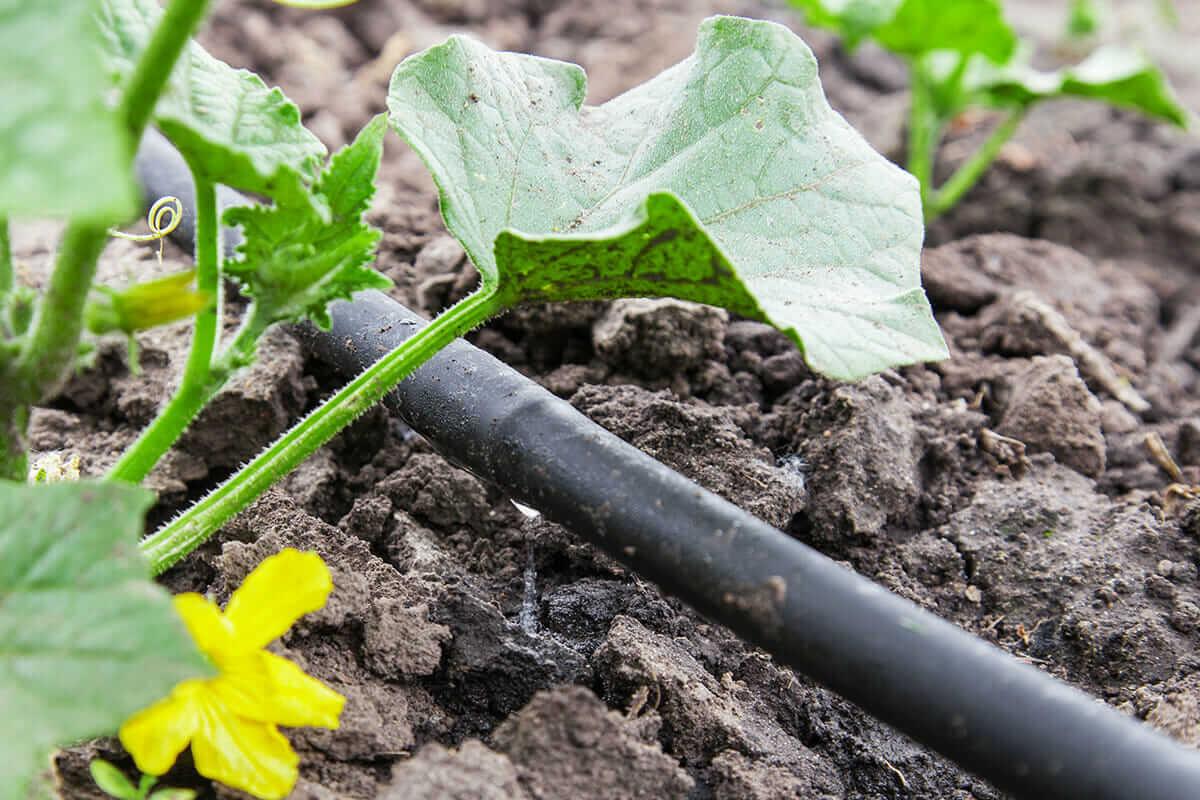
Mmea huu unaokaa kama maua ya manjano unaweza kua kwa udongo na kufika wakati wa kuvunwa kwa urahisi, kwani unanyunyiziwa maji bila kungoja mvua.